Mateo Barać

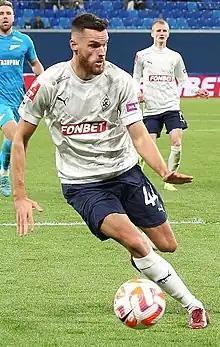
Barać with Krylia Sovetov in 2022

Mateo Barać (born 20 July 1994) is a Croatian football defender who plays for Varaždin.